Rye Meeting House

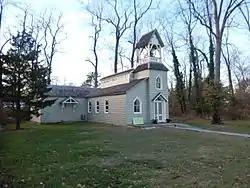
Rye Meeting House, built in the 1830s, south wing 1875, bell tower 1877

Rye Meeting House, also known as Milton Mission Chapel, Grace Chapel, and the Friends Meeting House, is a historic Quaker meeting house located at Rye, Westchester County, New York. The property is adjacent to the Bird Homestead. It is a one-story, wood-frame building on a stone foundation with two main volumes, a nave and an asymmetrical transept. The exterior is sheathed in clapboard and shingles and exhibits characteristics of the Stick style. The front facade features a -story bell tower. The building was built in the 1830s as a school house. It was moved to its present site in 1867, and enlarged in 1871, 1875, and 1877. At the time, the church was a mission church of nearby Christ's Church, an Episcopal church. The Quakers obtained the property in 1959. The property was deeded to the city of Rye in 2002.